Submarine (wargame)

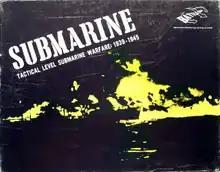
Original Battleline edition, 1976

Submarine is a board wargame published by Battleline Publications in 1976 that simulates submarine warfare during World War II. The following year, Avalon Hill bought the rights to the game, expanded the rules and republished it with new cover art.